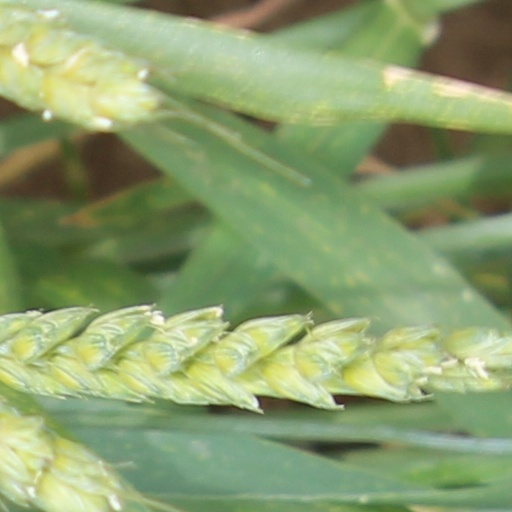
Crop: wheat